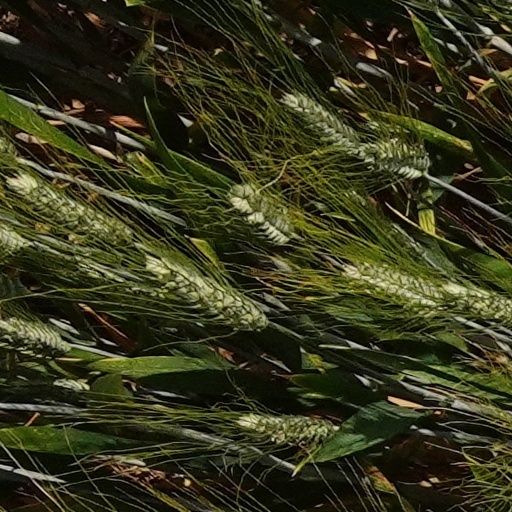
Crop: wheat